Fulling

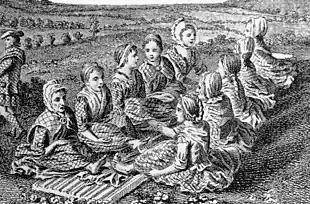

Fulling, also known as tucking or walking (Scots: "waukin", hence often spelt waulking in Scottish English), is a step in woollen clothmaking which involves the cleansing of woven cloth (particularly wool) to eliminate (lanolin) oils, dirt, and other impurities, and to make it shrink by friction and pressure. The work delivers a smooth, tightly finished fabric that is insulating and water-repellent. Well-known examples are duffel cloth, first produced in Flanders in the 14th century, and loden, produced in Austria from the 16th century on.